Subsurface Circular

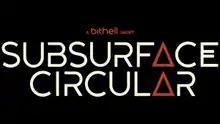

Subsurface Circular is a text-based adventure game developed and published by Mike Bithell Games. The game was released for Microsoft Windows and macOS on 17 August 2017, iOS on 23 October 2017 and Nintendo Switch on 1 March 2018. The game received critical acclaim for its engaging narrative and writing.